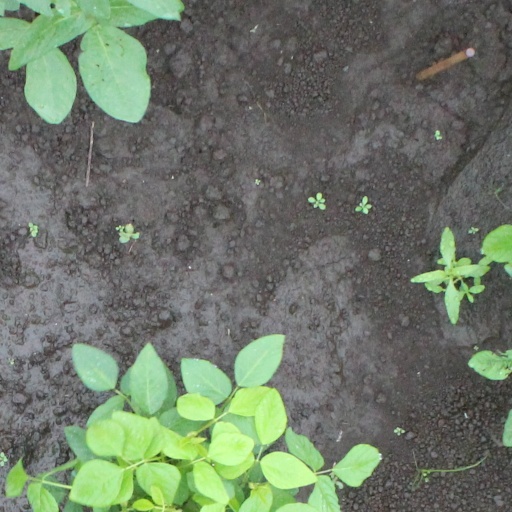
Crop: soybean